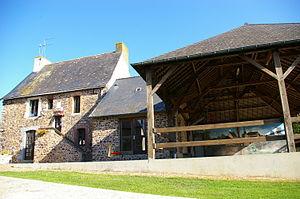
Blandouet est une ancienne commune française, située dans le département de la Mayenne en région Pays de la Loire, peuplée de 188 habitants.